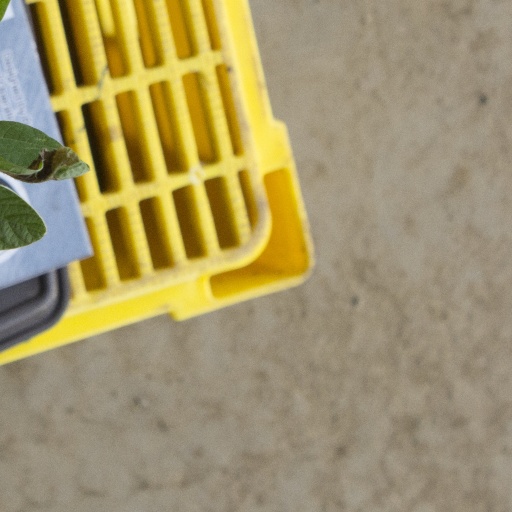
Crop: soybean